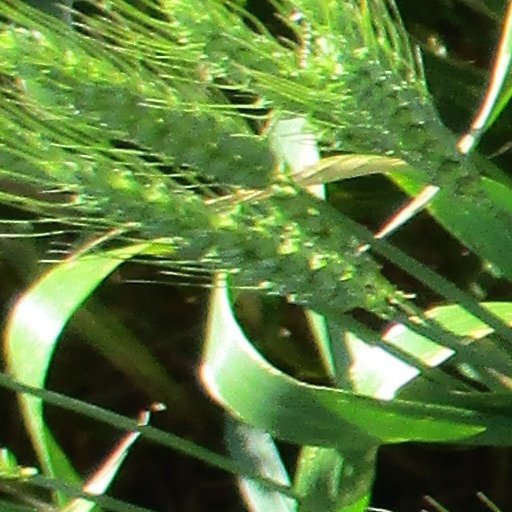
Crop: wheat